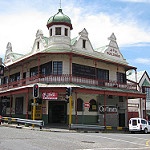
Scene: Outdoor